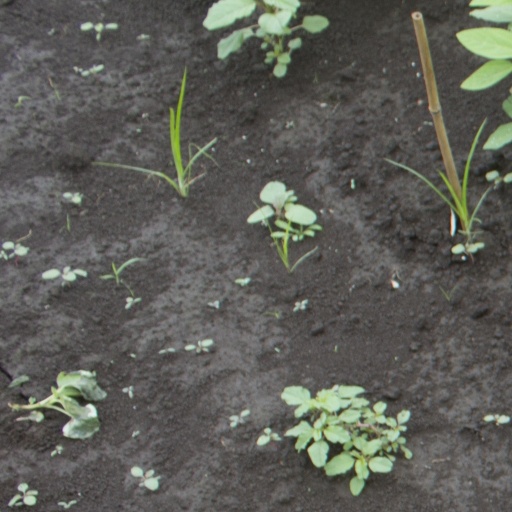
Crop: soybean